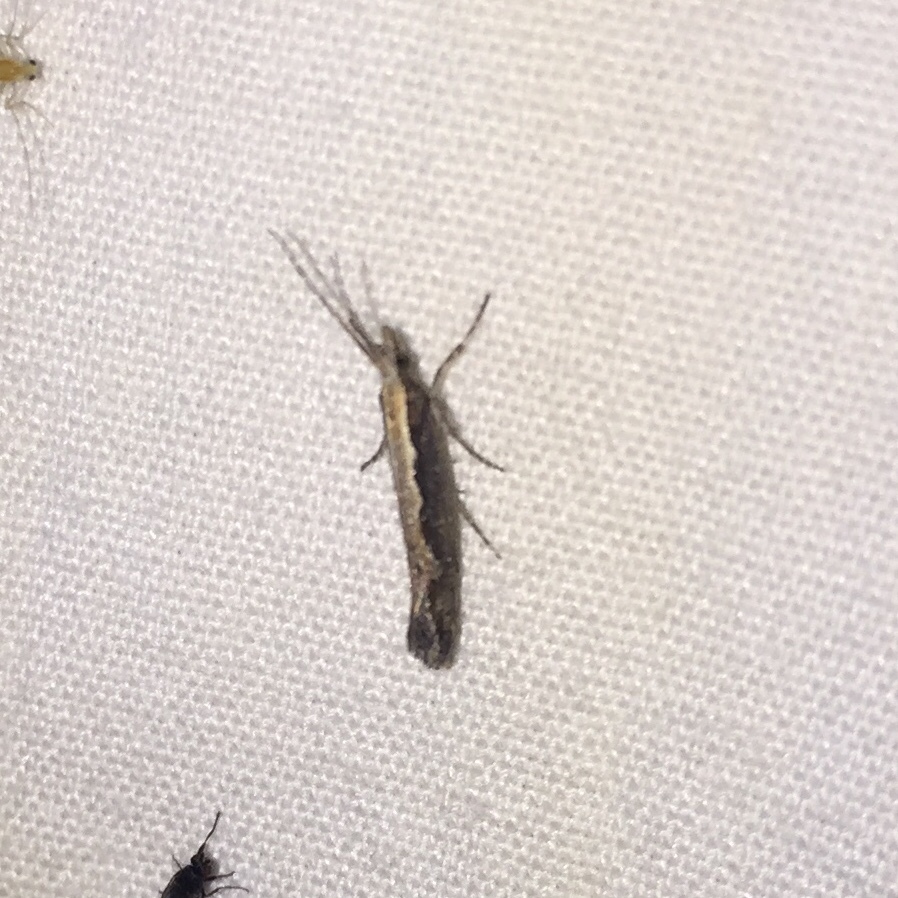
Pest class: diamondback_moth